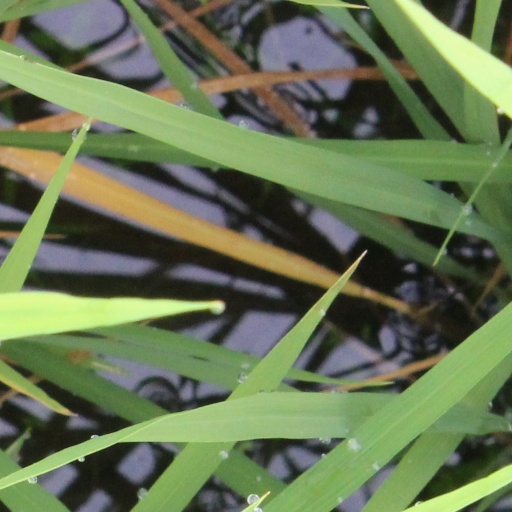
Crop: rice